2008 Dimona suicide bombing

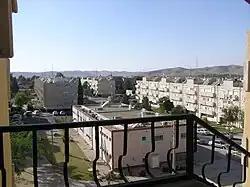
Dimona

The 2008 Dimona suicide bombing was a Palestinian suicide attack carried out in Dimona, Israel on February 4, 2008 by Hamas. It is believed that Hamas leaders in the Gaza Strip ordered the operation without informing the Hamas politburo in Damascus.